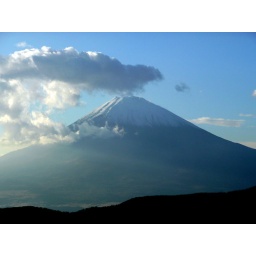
The cloud over Mt Fuji makes it look as the mountain is erupting